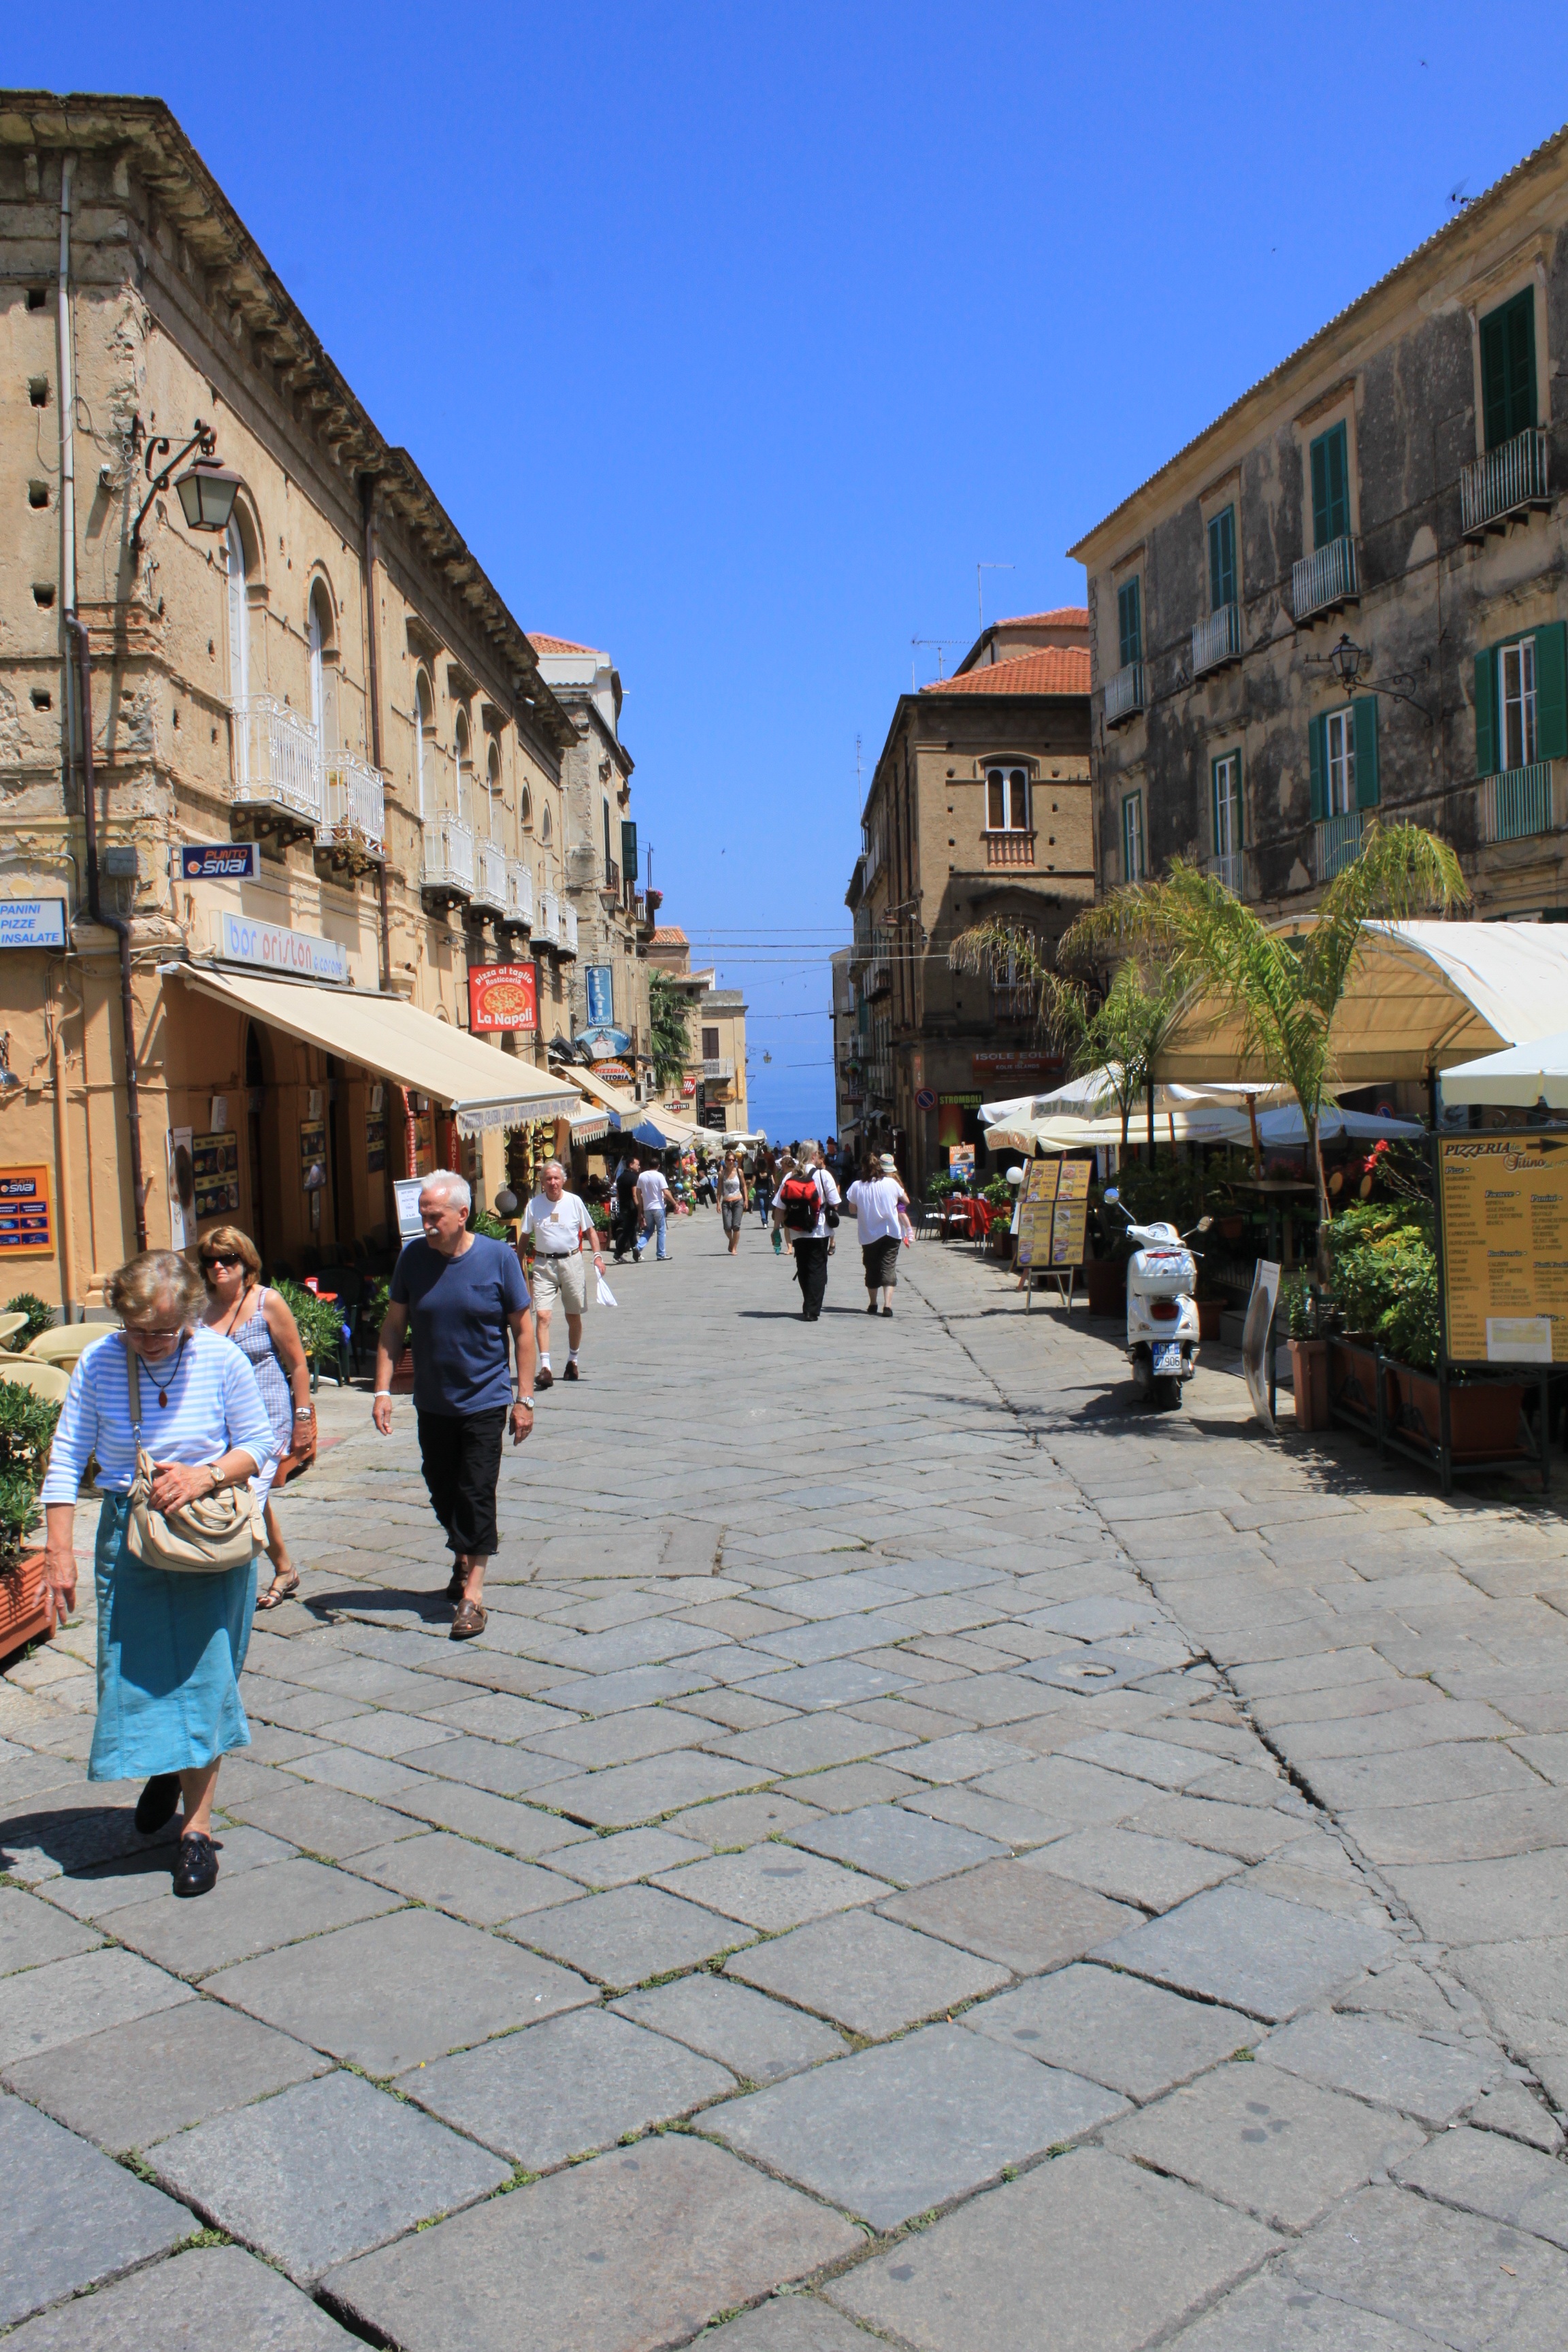
pedestrian, boardwalk, road, street, town, city, walkway, downtown, summer, vacation, travel, village, europe, plaza, italy, tourism, public space, calabria, infrastructure, town square, adriatic, neighbourhood, tropea, human settlement